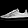
Label: Sneaker